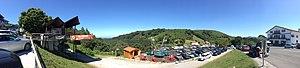
Photo panoramique du Col d'Ibardin avec une aire de jeu visible au centre ainsi que des commerces de part et d'autre de la photo.
Le col d'Ibardin est situé à la frontière franco-espagnole, dans les Pyrénées. Il sépare le département des Pyrénées-Atlantiques, en France, de la communauté forale de Navarre, en Espagne.